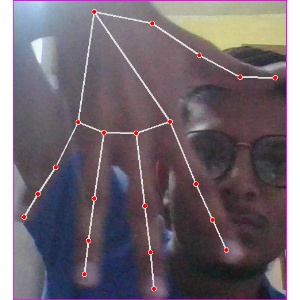
अक्षर: ढ